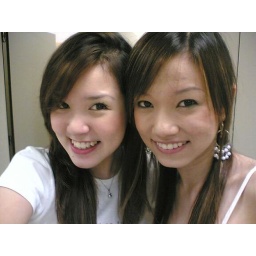
girls in white 2